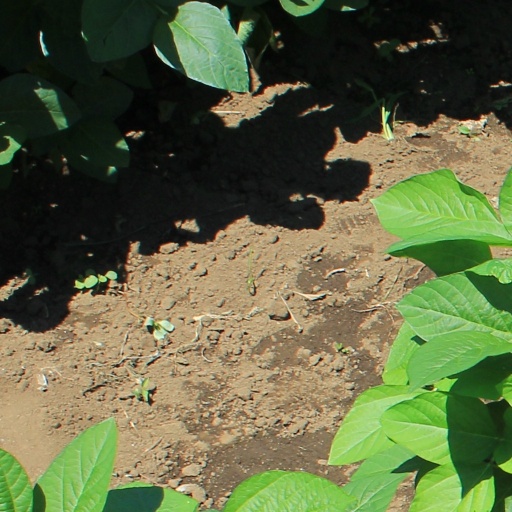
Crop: soybean